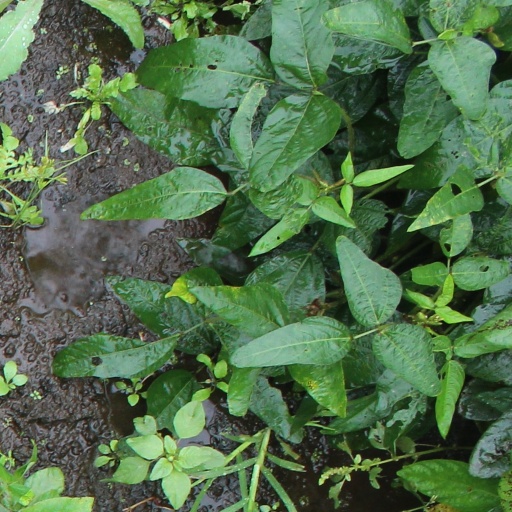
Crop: soybean